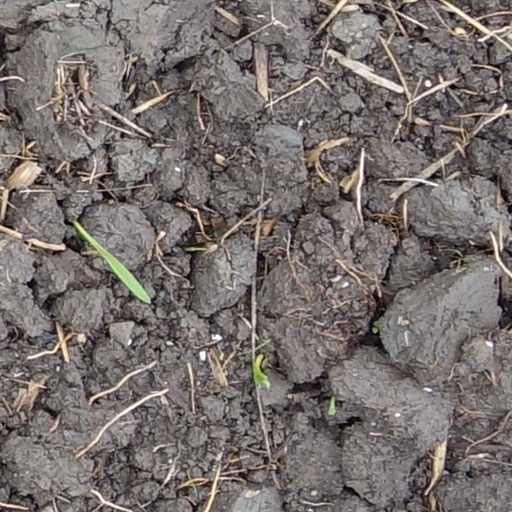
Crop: wheat